Porsche Boxster and Cayman (987)

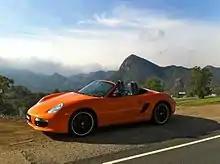
Porsche Boxster S Limited Edition

In November 2007, Porsche announced a commemorative RS60 Spyder edition of the Boxster to celebrate Porsche's 1960 win in the 12 Hours of Sebring in Florida. Only 1,960 units were produced worldwide, with approximately 800 slated for the U.S. with each model bearing a numbered production badge on the dash. The RS60 Spyder came only in GT Silver Metallic exterior colour while the standard interior is Carrera Red leather, with dark gray leather as an option. The RS60 came standard with 19 inch SportDesign alloy wheels, Porsche's Active Suspension Management System, and a sports exhaust that increased the engine output to .